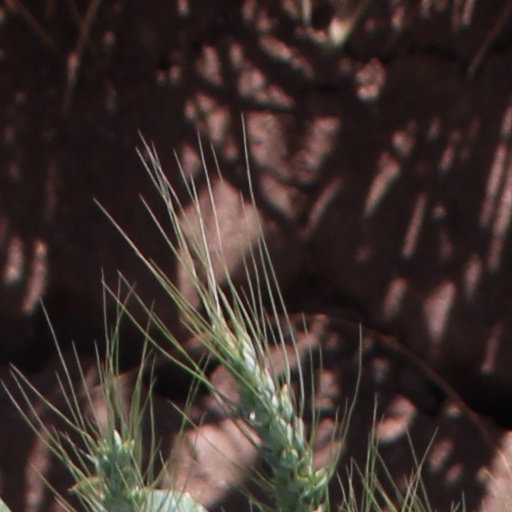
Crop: wheat